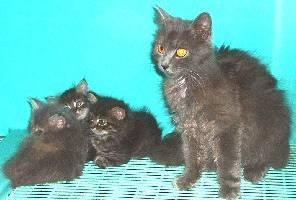
cat